Tara vs Bilal

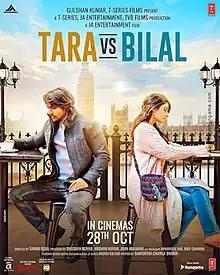
Theatrical release poster

Tara Vs Bilal is a 2022 Indian Hindi-language romantic comedy film directed by Samar Iqbal, starring Harshvardhan Rane and Sonia Rathee. The story revolves around two leading characters who enter a fake marriage and later fall in love.